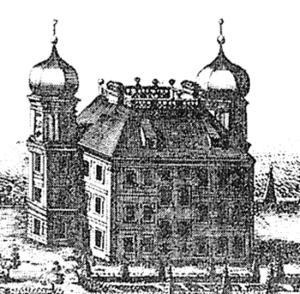
Caspar Feichtmayr est un « maçon et chef de chantier », donc un bâtisseur. C'est le premier représentant de la famille d'artistes Feuchtmayer.